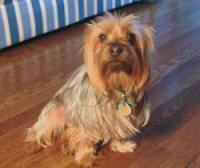
Australian_terrier